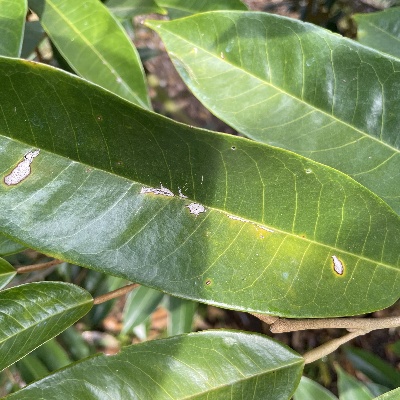
Label: Leaf_Phomopsis